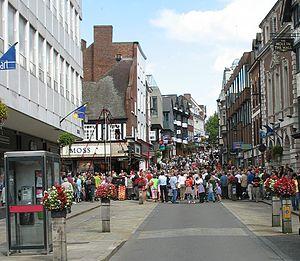
Shropshire /ˈʃɹɒpʃə/ est un comté anglais des West Midlands, région d’Angleterre. Il portait le nom anglo-normand de comté de Salopesberie d'où l’abréviation de Salop.